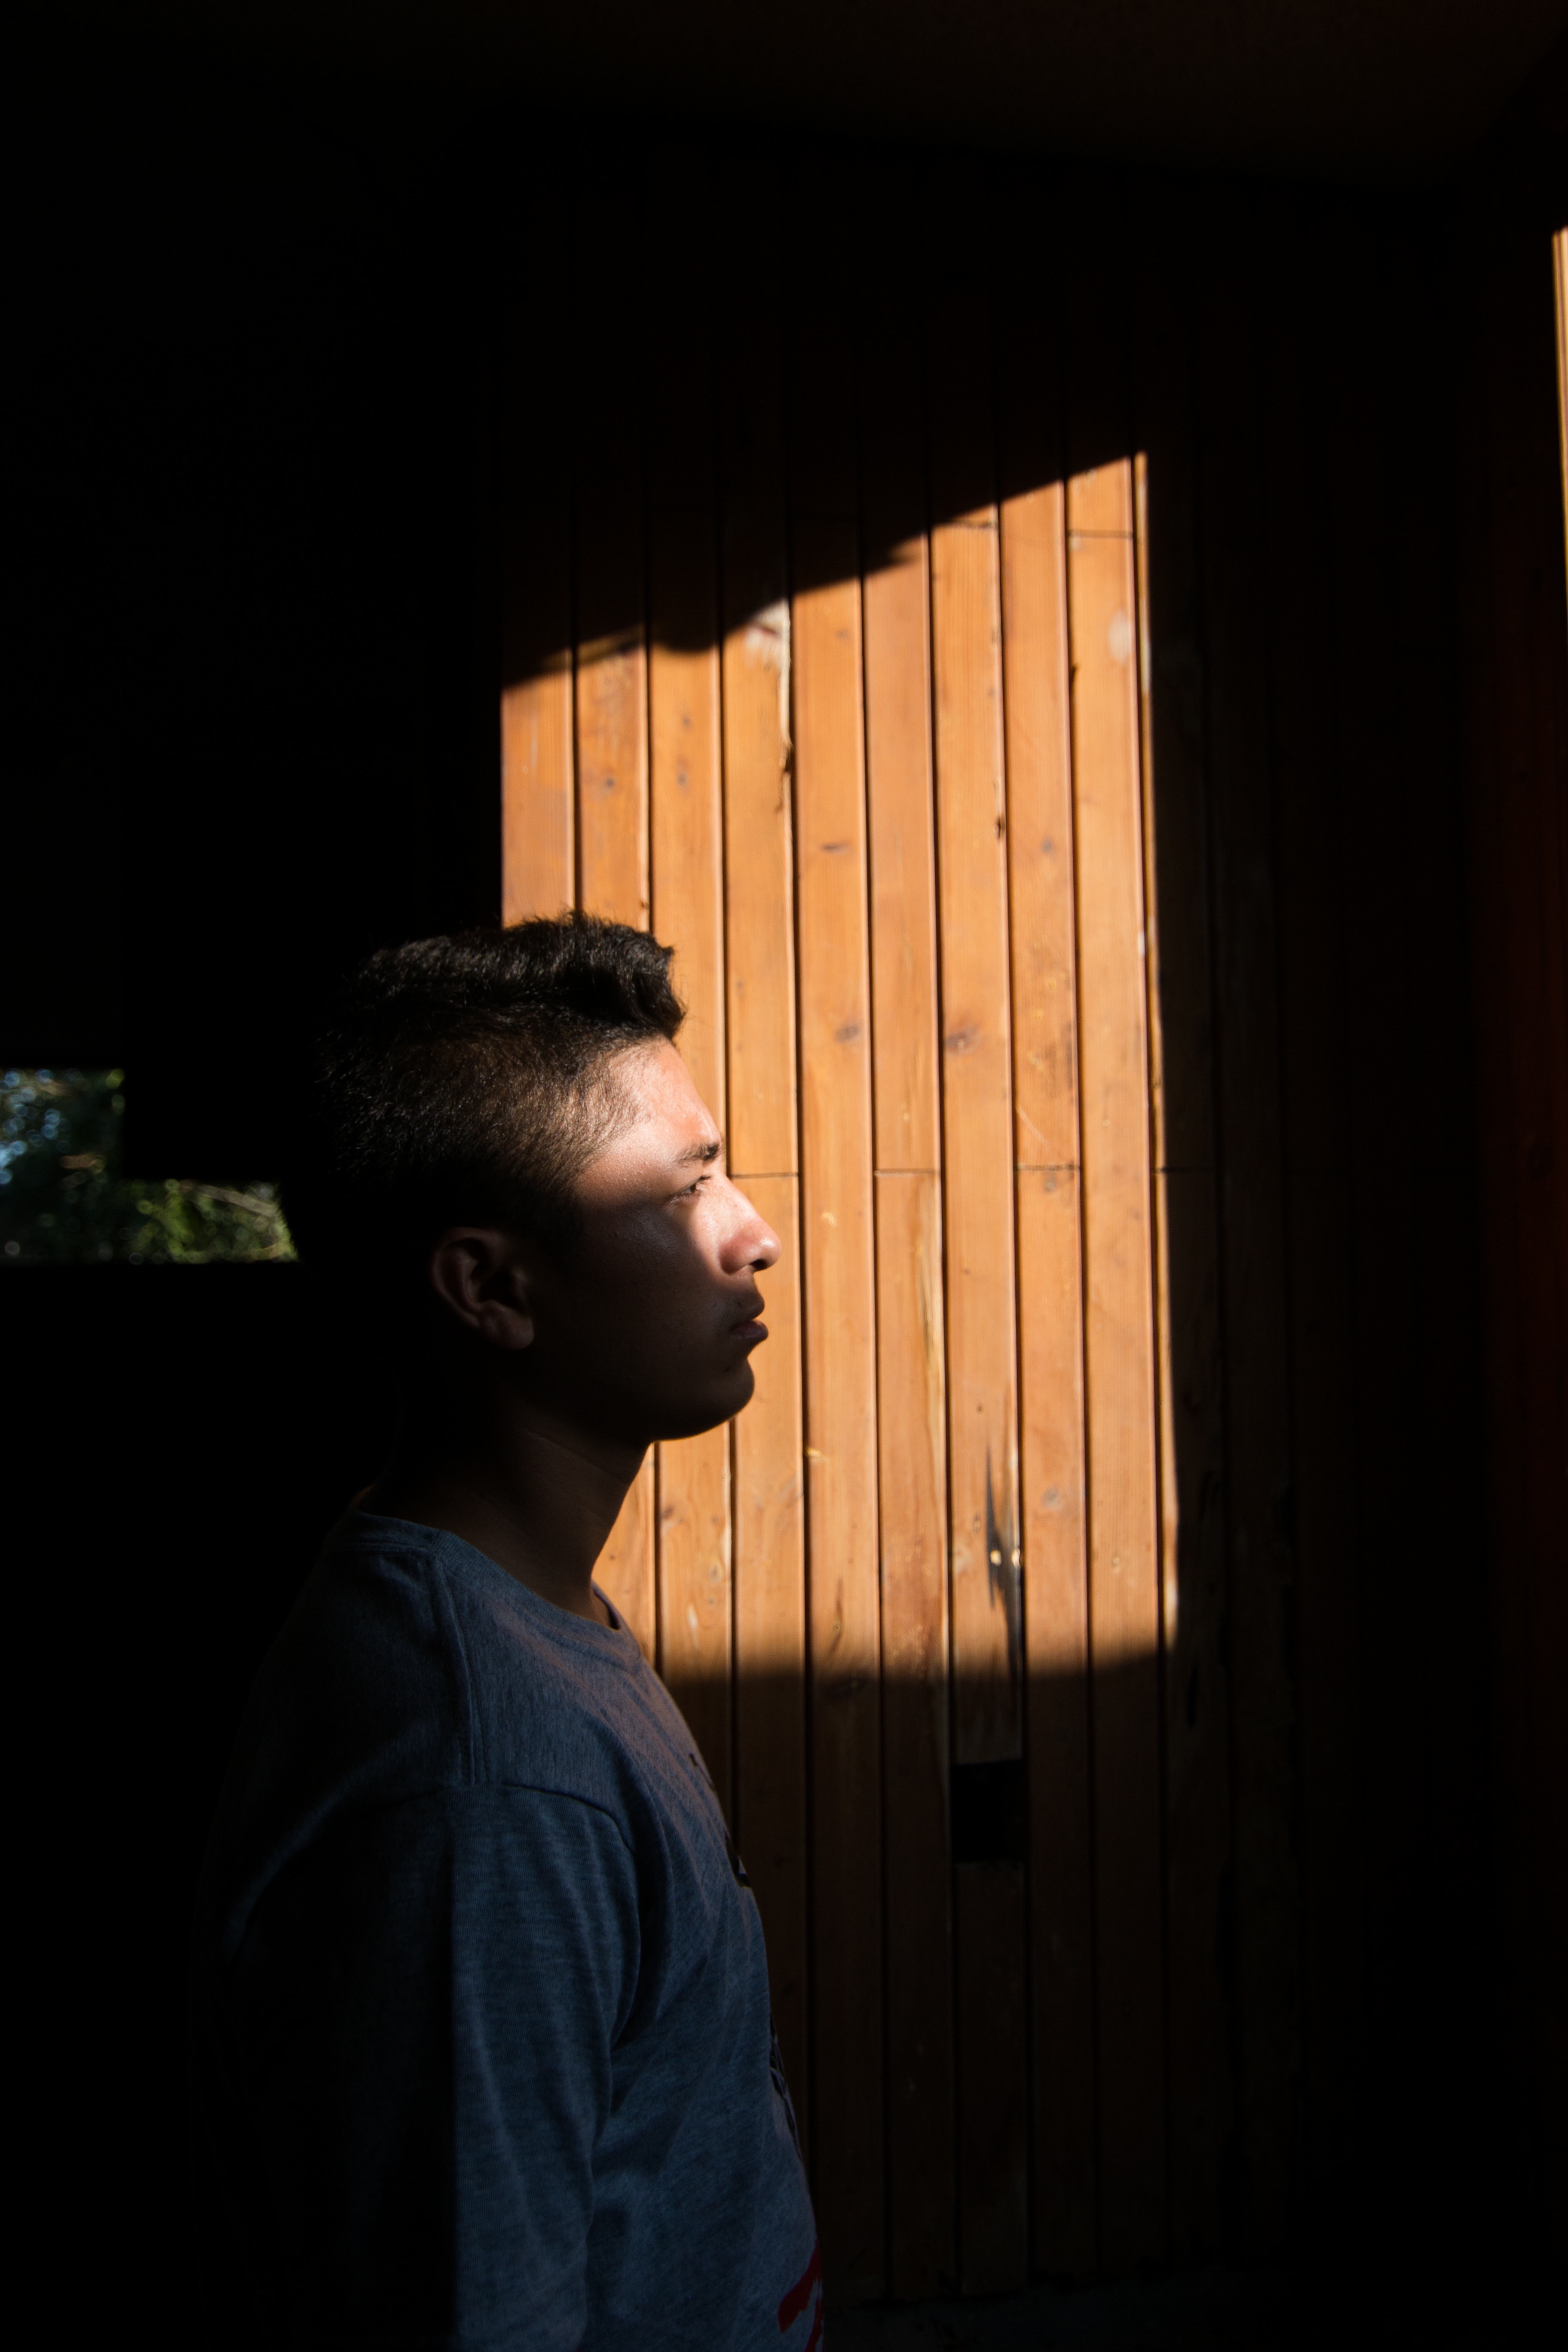
light, sunlight, portrait, color, shadow, darkness, black, lighting, temple, photograph